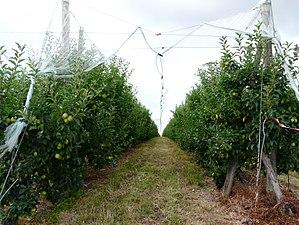
Plantation de pommiers, près du lieu-dit les Bichets, en bordure de la route départementale 5E3, Juillac, Corrèze, France.
Juillac est une commune française située dans le département de la Corrèze en région Nouvelle-Aquitaine. De 1790 à 2015, la commune était le chef-lieu du canton de Juillac.
Le glyphosate est un herbicide total foliaire systémique, c’est-à-dire non sélectif, absorbé par les feuilles et à action généralisée. Exclusivement produit par Monsanto à partir de 1974, il l'est aussi par d'autres firmes depuis que son brevet est passé dans le domaine public. À la fois efficace contre les monocotylédones et dicotylédones, c'est le désherbant le plus vendu au monde ; pulvérisé chaque année sur des millions d'hectares, son utilisation a été environ multipliée par 100 dans le monde en 40 ans ; en 2014, dans le monde, près de 0,5 kg de pesticide à base de glyphosate aurait été pulvérisés par hectare. Il nécessite des adjuvants car seul, il n'adhère pas aux feuilles et les pénètre difficilement.
Pomme du Limousin est l'appellation d'origine d'une pomme produite, triée et conditionnée par les agriculteurs des départements de la Corrèze, de la Creuse, de la Dordogne et de la Haute-Vienne.